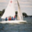
Label: ship